Alix Earle

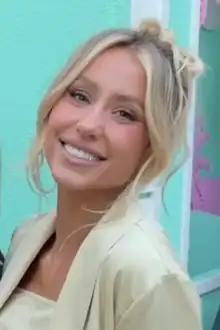
Earle in April 2023

Alix Ashley Earle (born December 16, 2000) is an American social media personality and model who rose to popularity posting "Get Ready With Me" videos on TikTok in which she shares details of her personal life. She is known by online communities for causing products she endorses to quickly sell out, which has been dubbed the "Alix Earle effect".